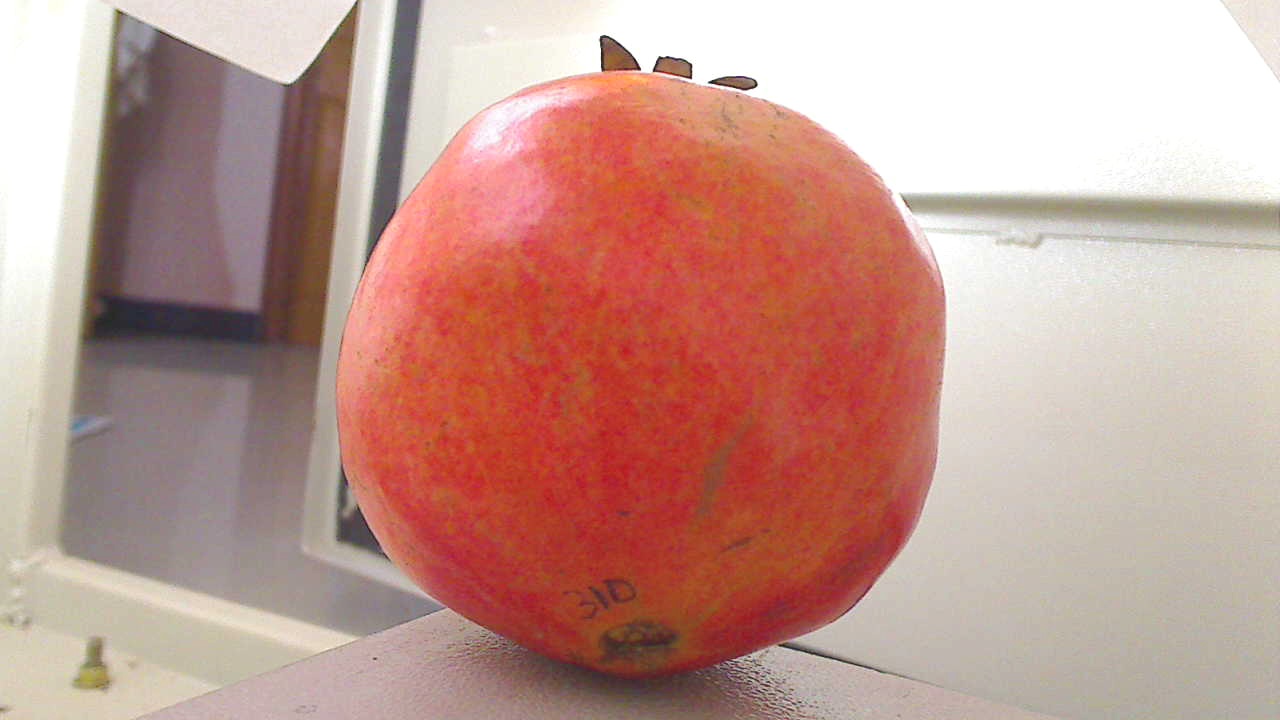
Grade: grade-1
Quality: quality-4